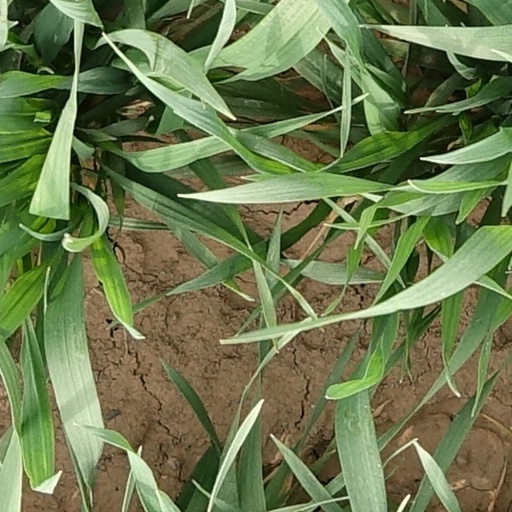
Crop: wheat